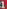
Number: 1